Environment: real
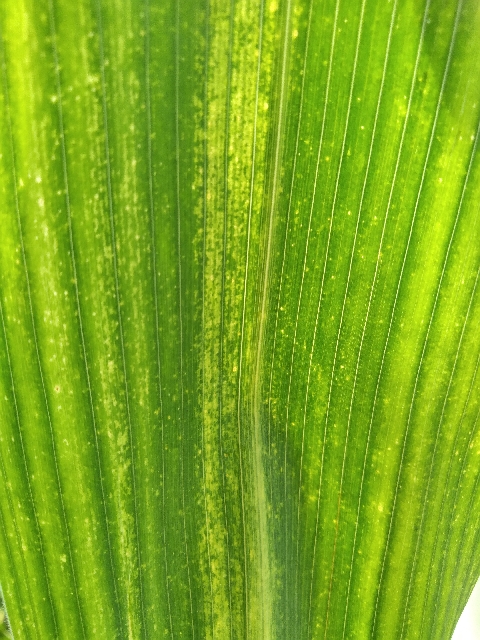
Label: lethal_necrosis